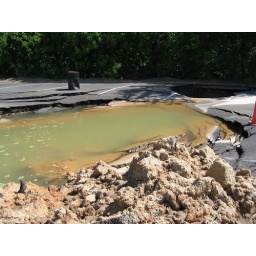
This sinkhole was caused by a water main under our building bursting.